Montebourg

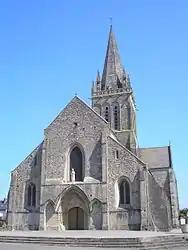
The church of Saint Jacques

Montebourg is a commune in the Manche department in Normandy in north-western France.